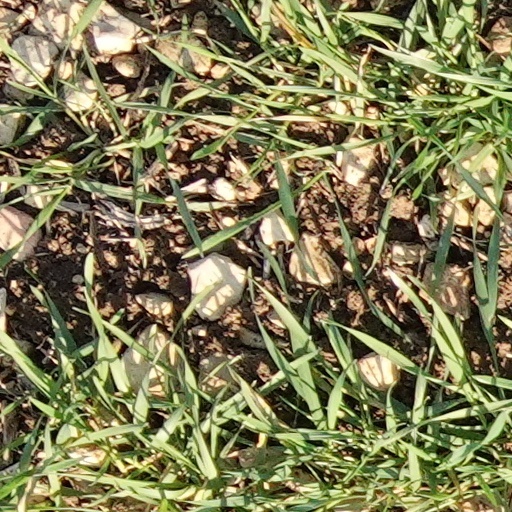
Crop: wheat